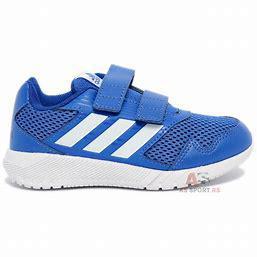
Brand: Adidas
Model: Altarun